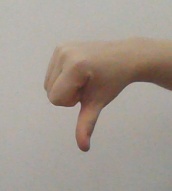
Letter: waw